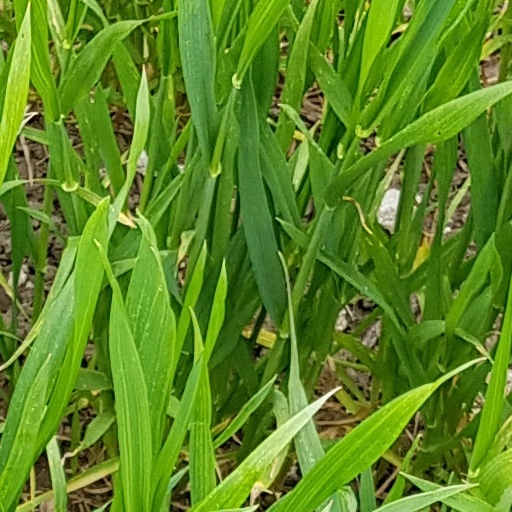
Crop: wheat